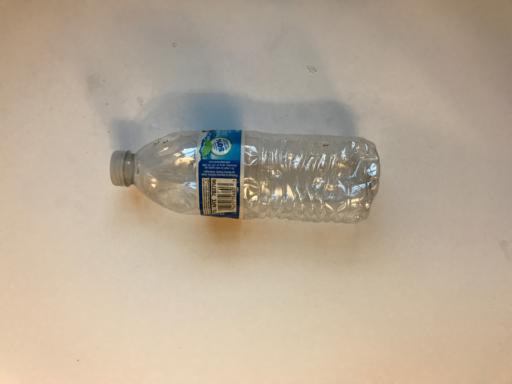
Waste category: plastic